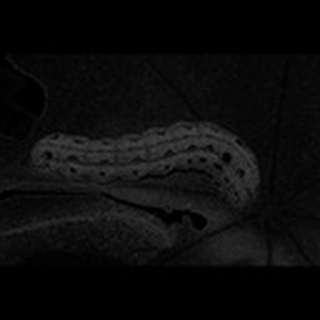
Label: cotton_army_worm